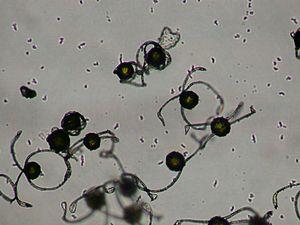
La Prêle des champs, parfois appelée Queue de rat, Queue de Renard ou Queue de Cheval, est une espèce végétale de la famille des Equisetaceae. Elle appartient au groupe des Ptéridophytes.